Independent Baptist

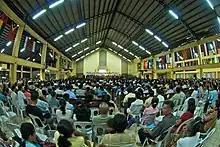
Service at Iloilo Baptist Church, Iloilo City, Philippines.

Additionally, there is a distinction between first and second degree separation. Independent Baptists want to live in a way that is distinct from the typical lifestyle of the world (first degree). Some would claim that not only should one separate from the world, but also from those christians who will not separate themselves from the world (second degree), and believe that christians who are tied up with the things of “the world” are themselves guilty of apostasy for their failure to adequately separate. The more rigid second degree separation was opposed by John R. Rice and Curtis Hutson, however it was affirmed by Jack Hyles. Among Independent Baptists, Paul Chappell has also warned of being "hyper-separated", arguing that separation and collaboration needs to be taken with a balance.